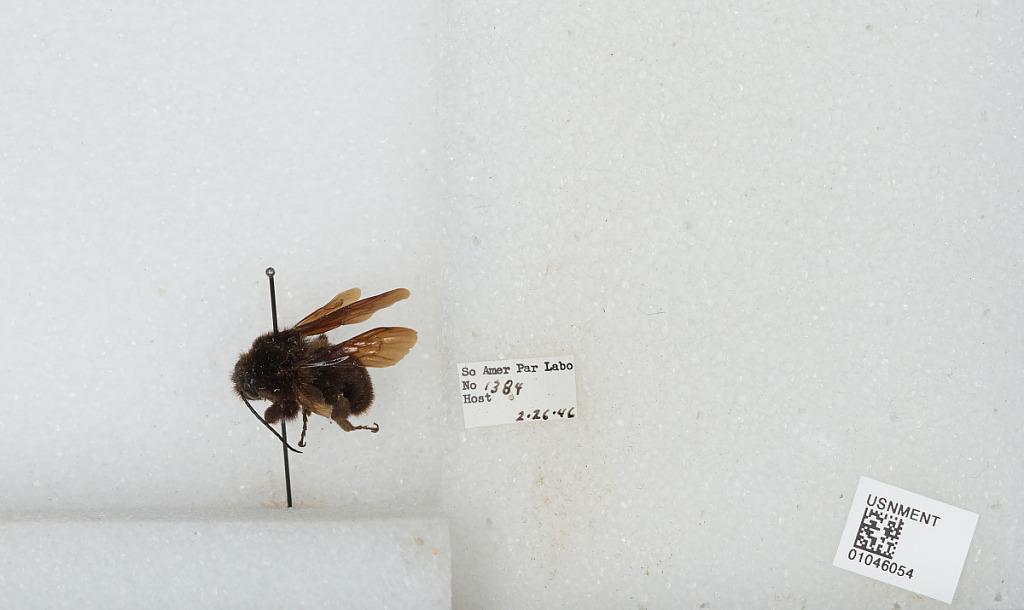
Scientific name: Bombus sp.
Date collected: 1946-2-26
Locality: [Not Stated] South America, Par Labo